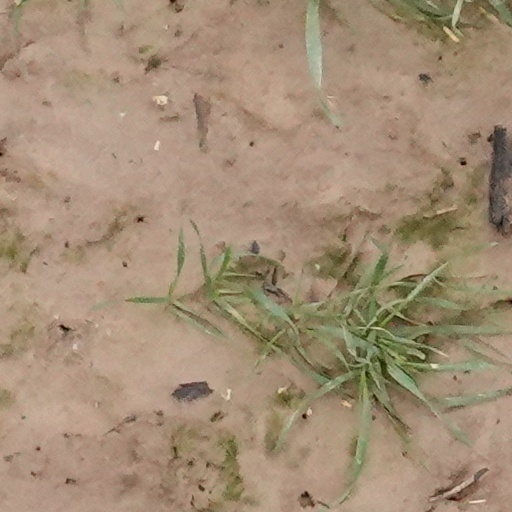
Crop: wheat